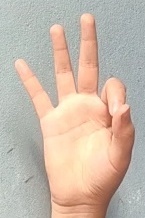
ASL sign: 9